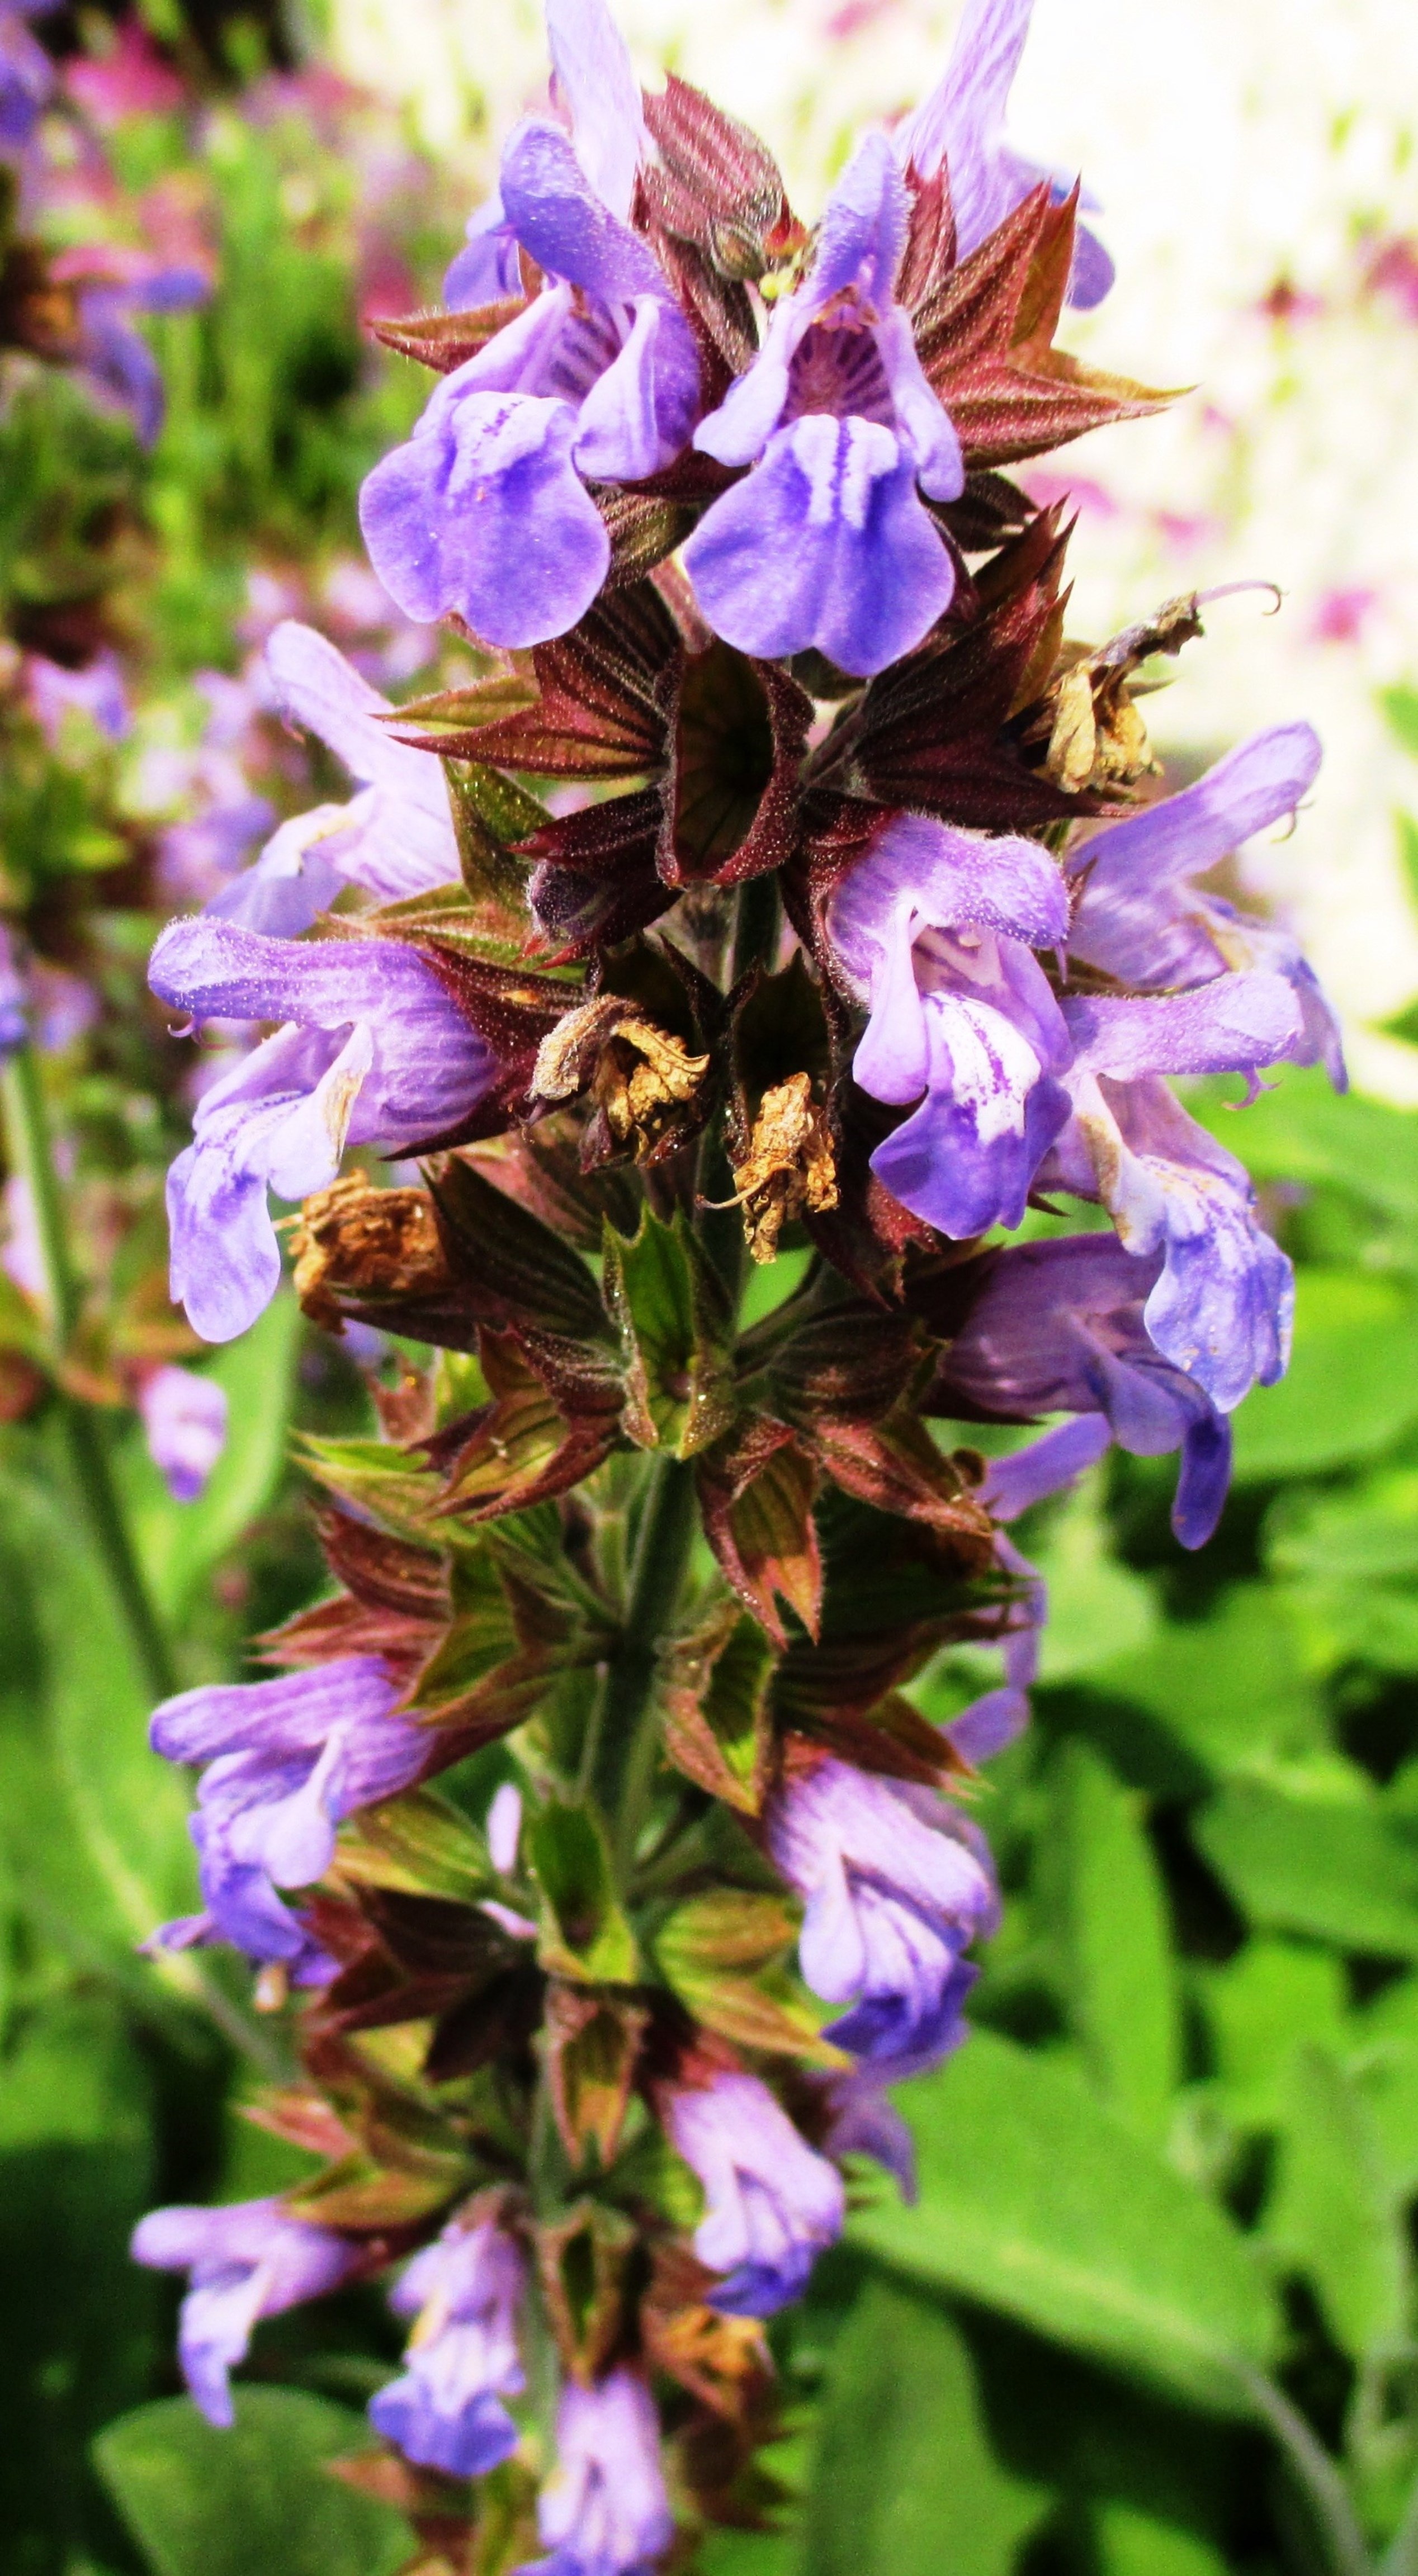
plant, flower, herb, botany, flora, wildflower, leaves, sage, edible, kitchen spice, kitchen herb, flowering plant, real sage, annual plant, land plant, salvia officinalis